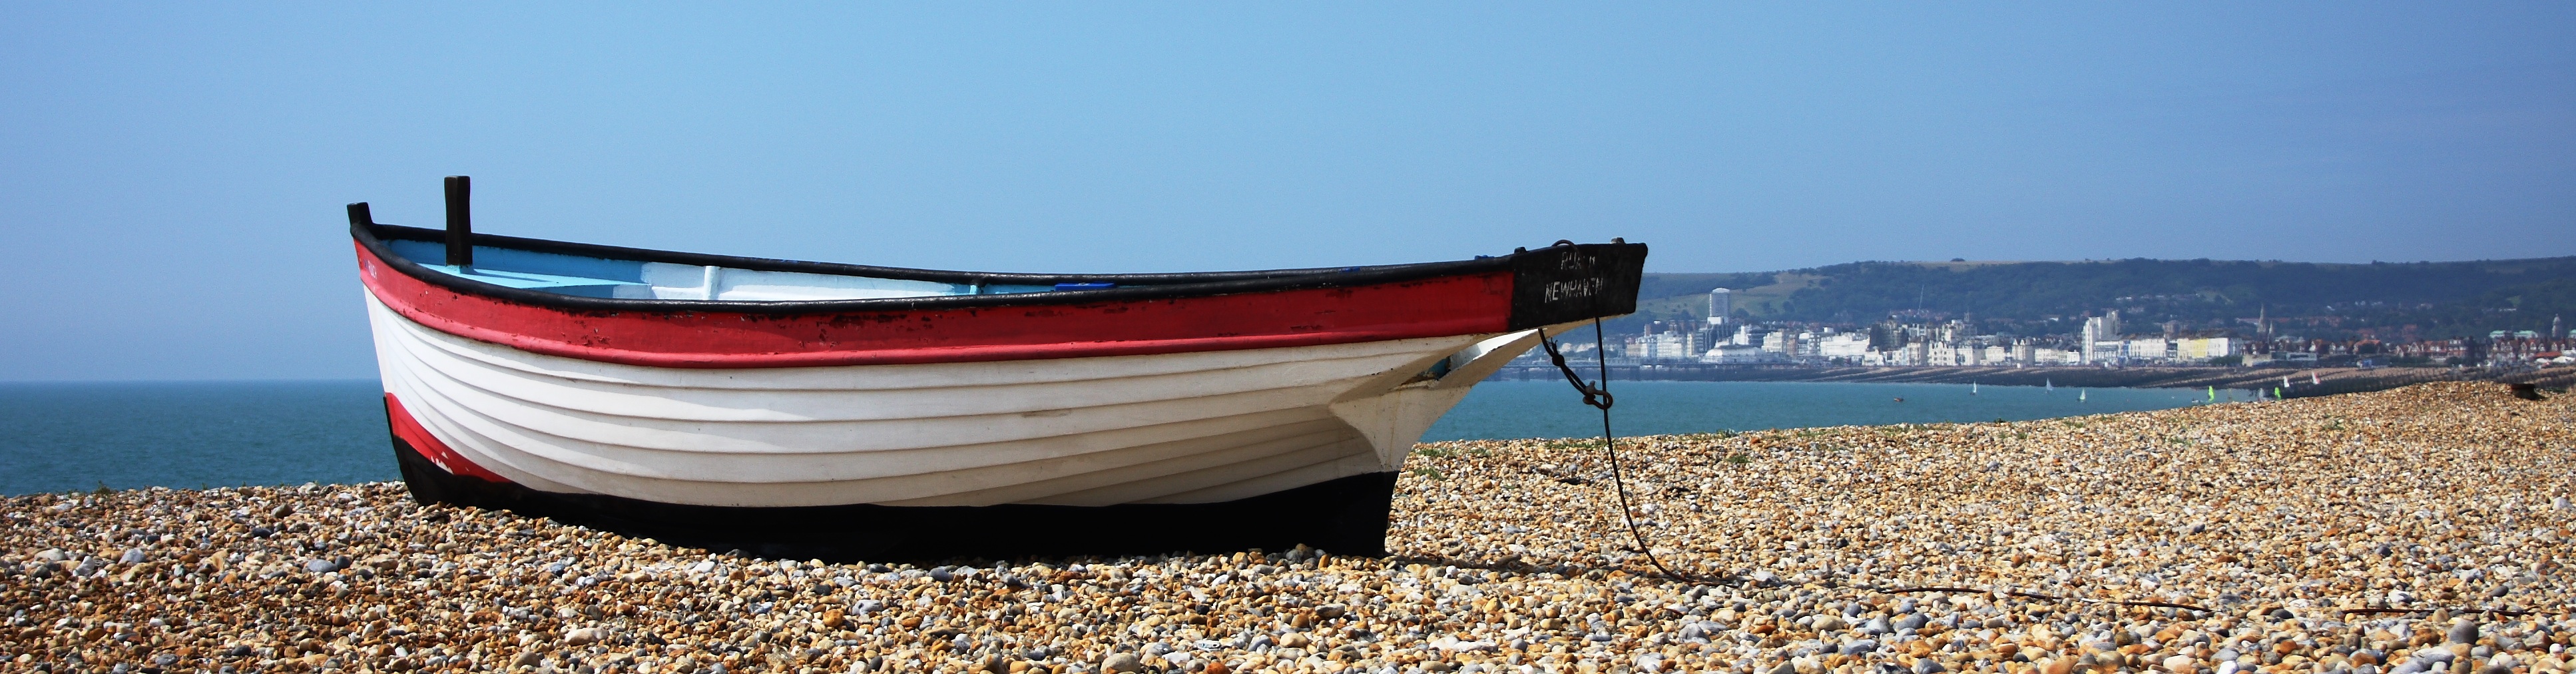
sea, boat, vehicle, hammock, boating, watercraft rowing